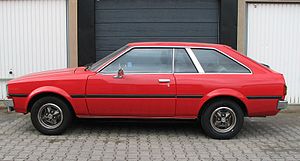
Toyota Corolla / Corolla (E70, 1979−1983)
Toyota Corolla Liftback (1979–1981)
Toyota Corolla er modelbetegnelsen for en personbil i den lille mellemklasse, som siden 1966 er blevet fremstillet af det japanske Toyota Motor Corporation i flere forskellige udførelser.